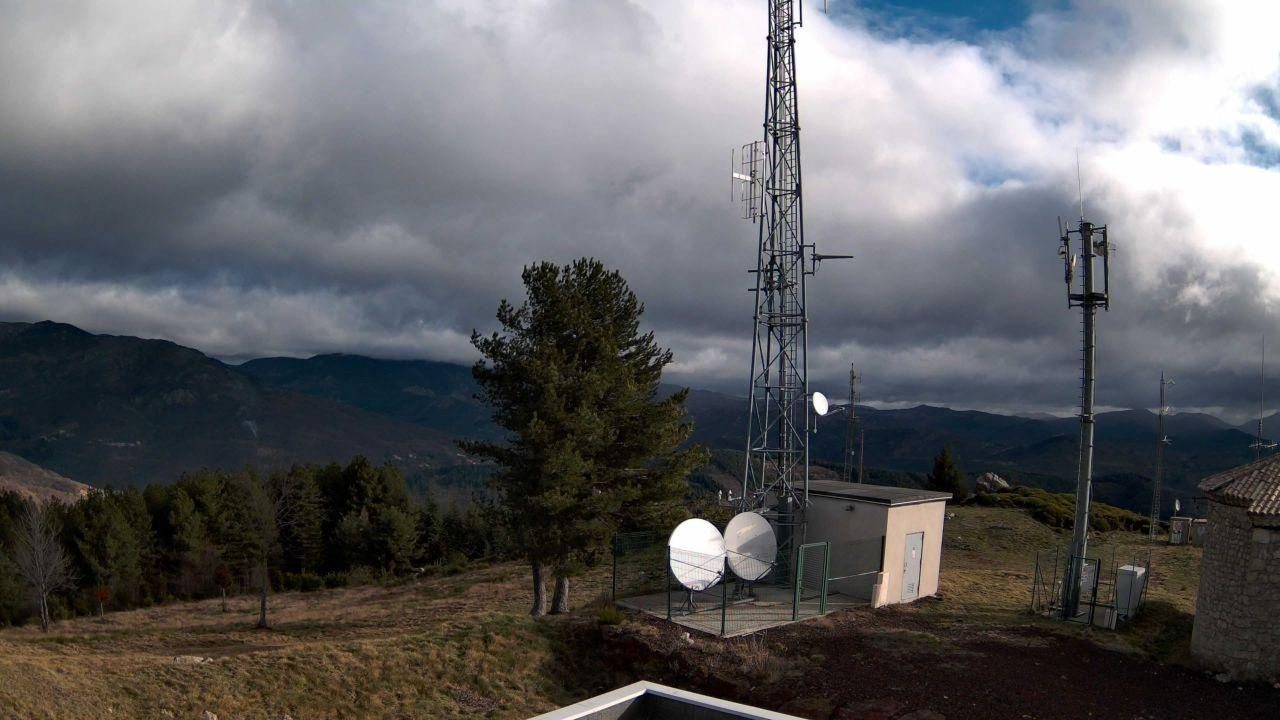
Fire: no
Smoke: yes